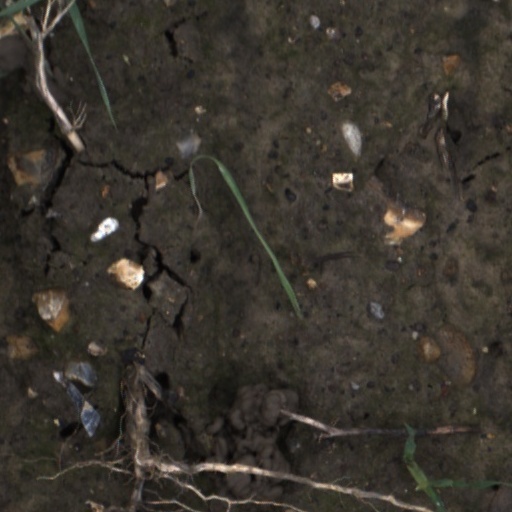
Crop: wheat